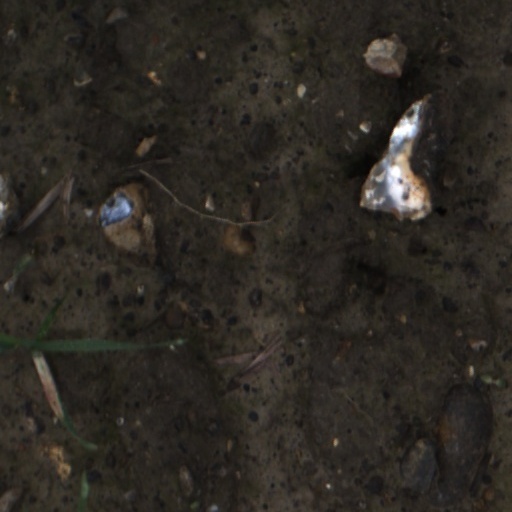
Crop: wheat